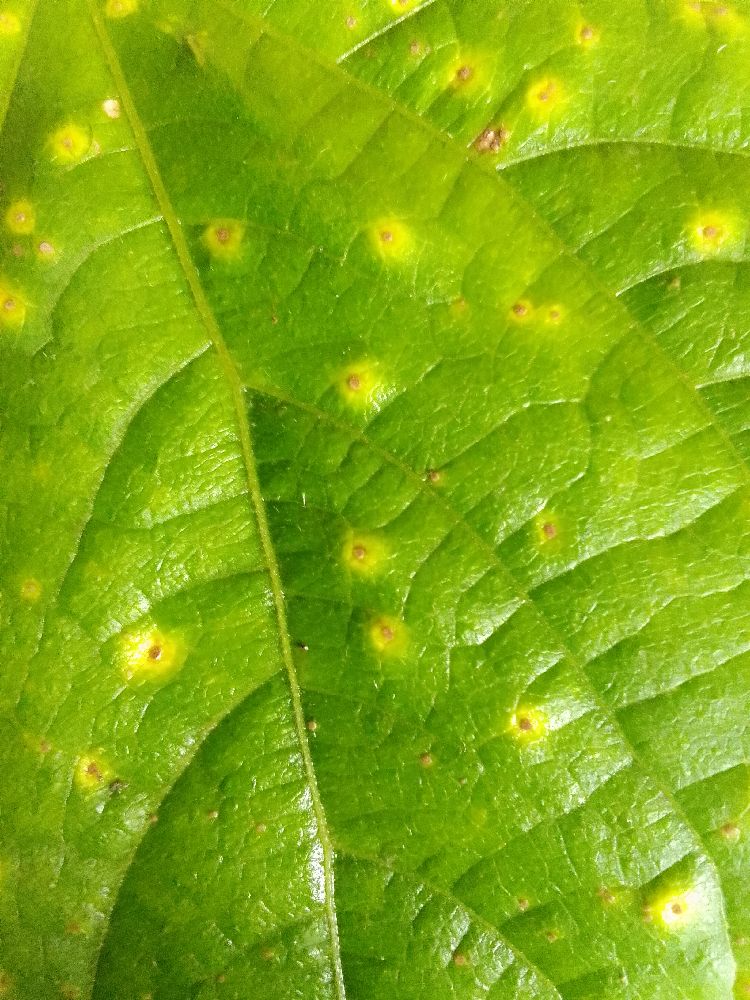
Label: rust